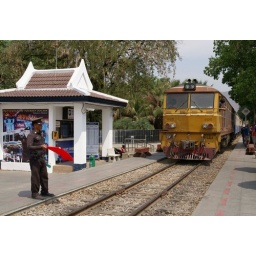
Train waiting to cross the Bridge over the river Kwai